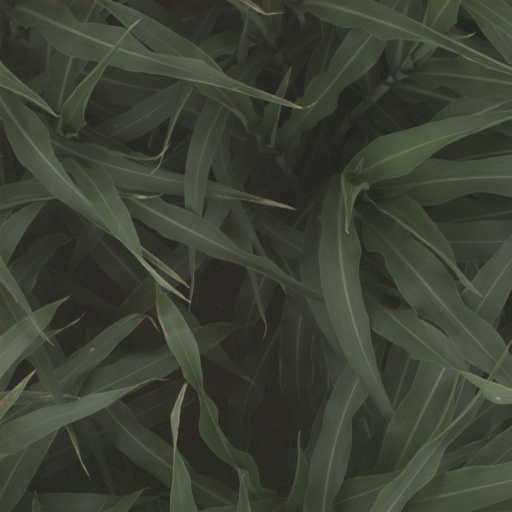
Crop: sorghum